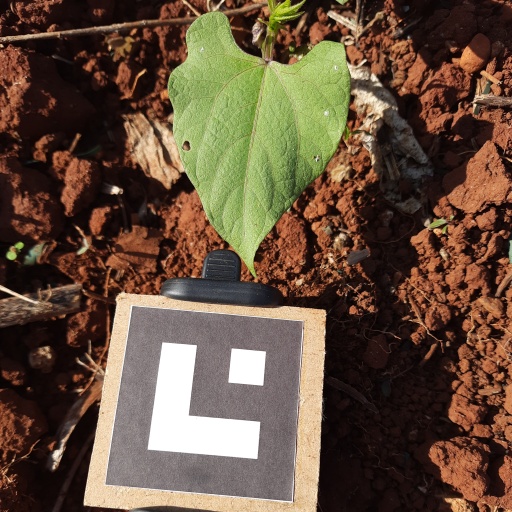
Observations: flat surface, eating holes in the center, under sunlight